Birmingham New Street railway station

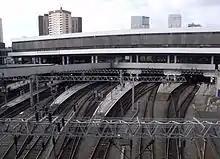
Approach tracks, platforms and exterior of 1960s New Street from the east, seen in 2010

In 1923, the LNWR and Midland Railway, with others, were grouped into the London, Midland and Scottish Railway (LMS) by the Railways Act 1921. In 1948, the railways were nationalised and came under the control of British Railways.